Frank Russell, 2nd Earl Russell

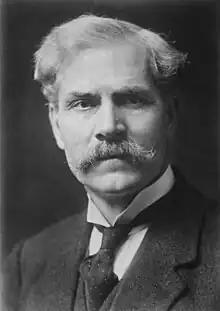
Ramsay MacDonald gave Russell junior office in his second government.

Released from prison, Russell attempted to use his place in the House of Lords to reform the law of divorce. In 1902 he introduced legislation to allow divorce based on cruelty, lunacy, three years separation, or one year if both parties consented. Their lordships, led by Lord Halsbury, immediately voted down the bill, rather than (as was usual with bills that were not to be passed) postponing consideration of it. Russell tried again in 1903, with an identical outcome. Attempts in 1905 and 1908 were treated more gently by the Lords, which postponed consideration rather than rejecting them outright. Russell wrote of his proposals in his second book, "Divorce" (1912), and a royal commission that year recommended reforms, which were in fact slow in coming: it was not until after the First World War that divorce came within reach of those not wealthy, by allowing petitions to be heard at local assizes rather than in London, and no-fault divorce was not enacted until 1969.